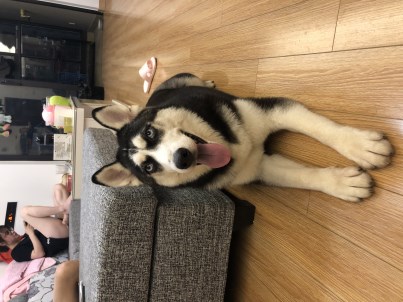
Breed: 1160-n000003-Siberian_husky